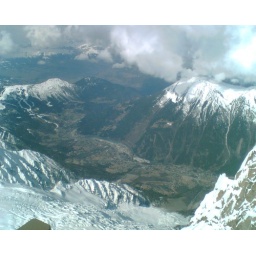
View of snow capped mountains from cable car in Chamonix